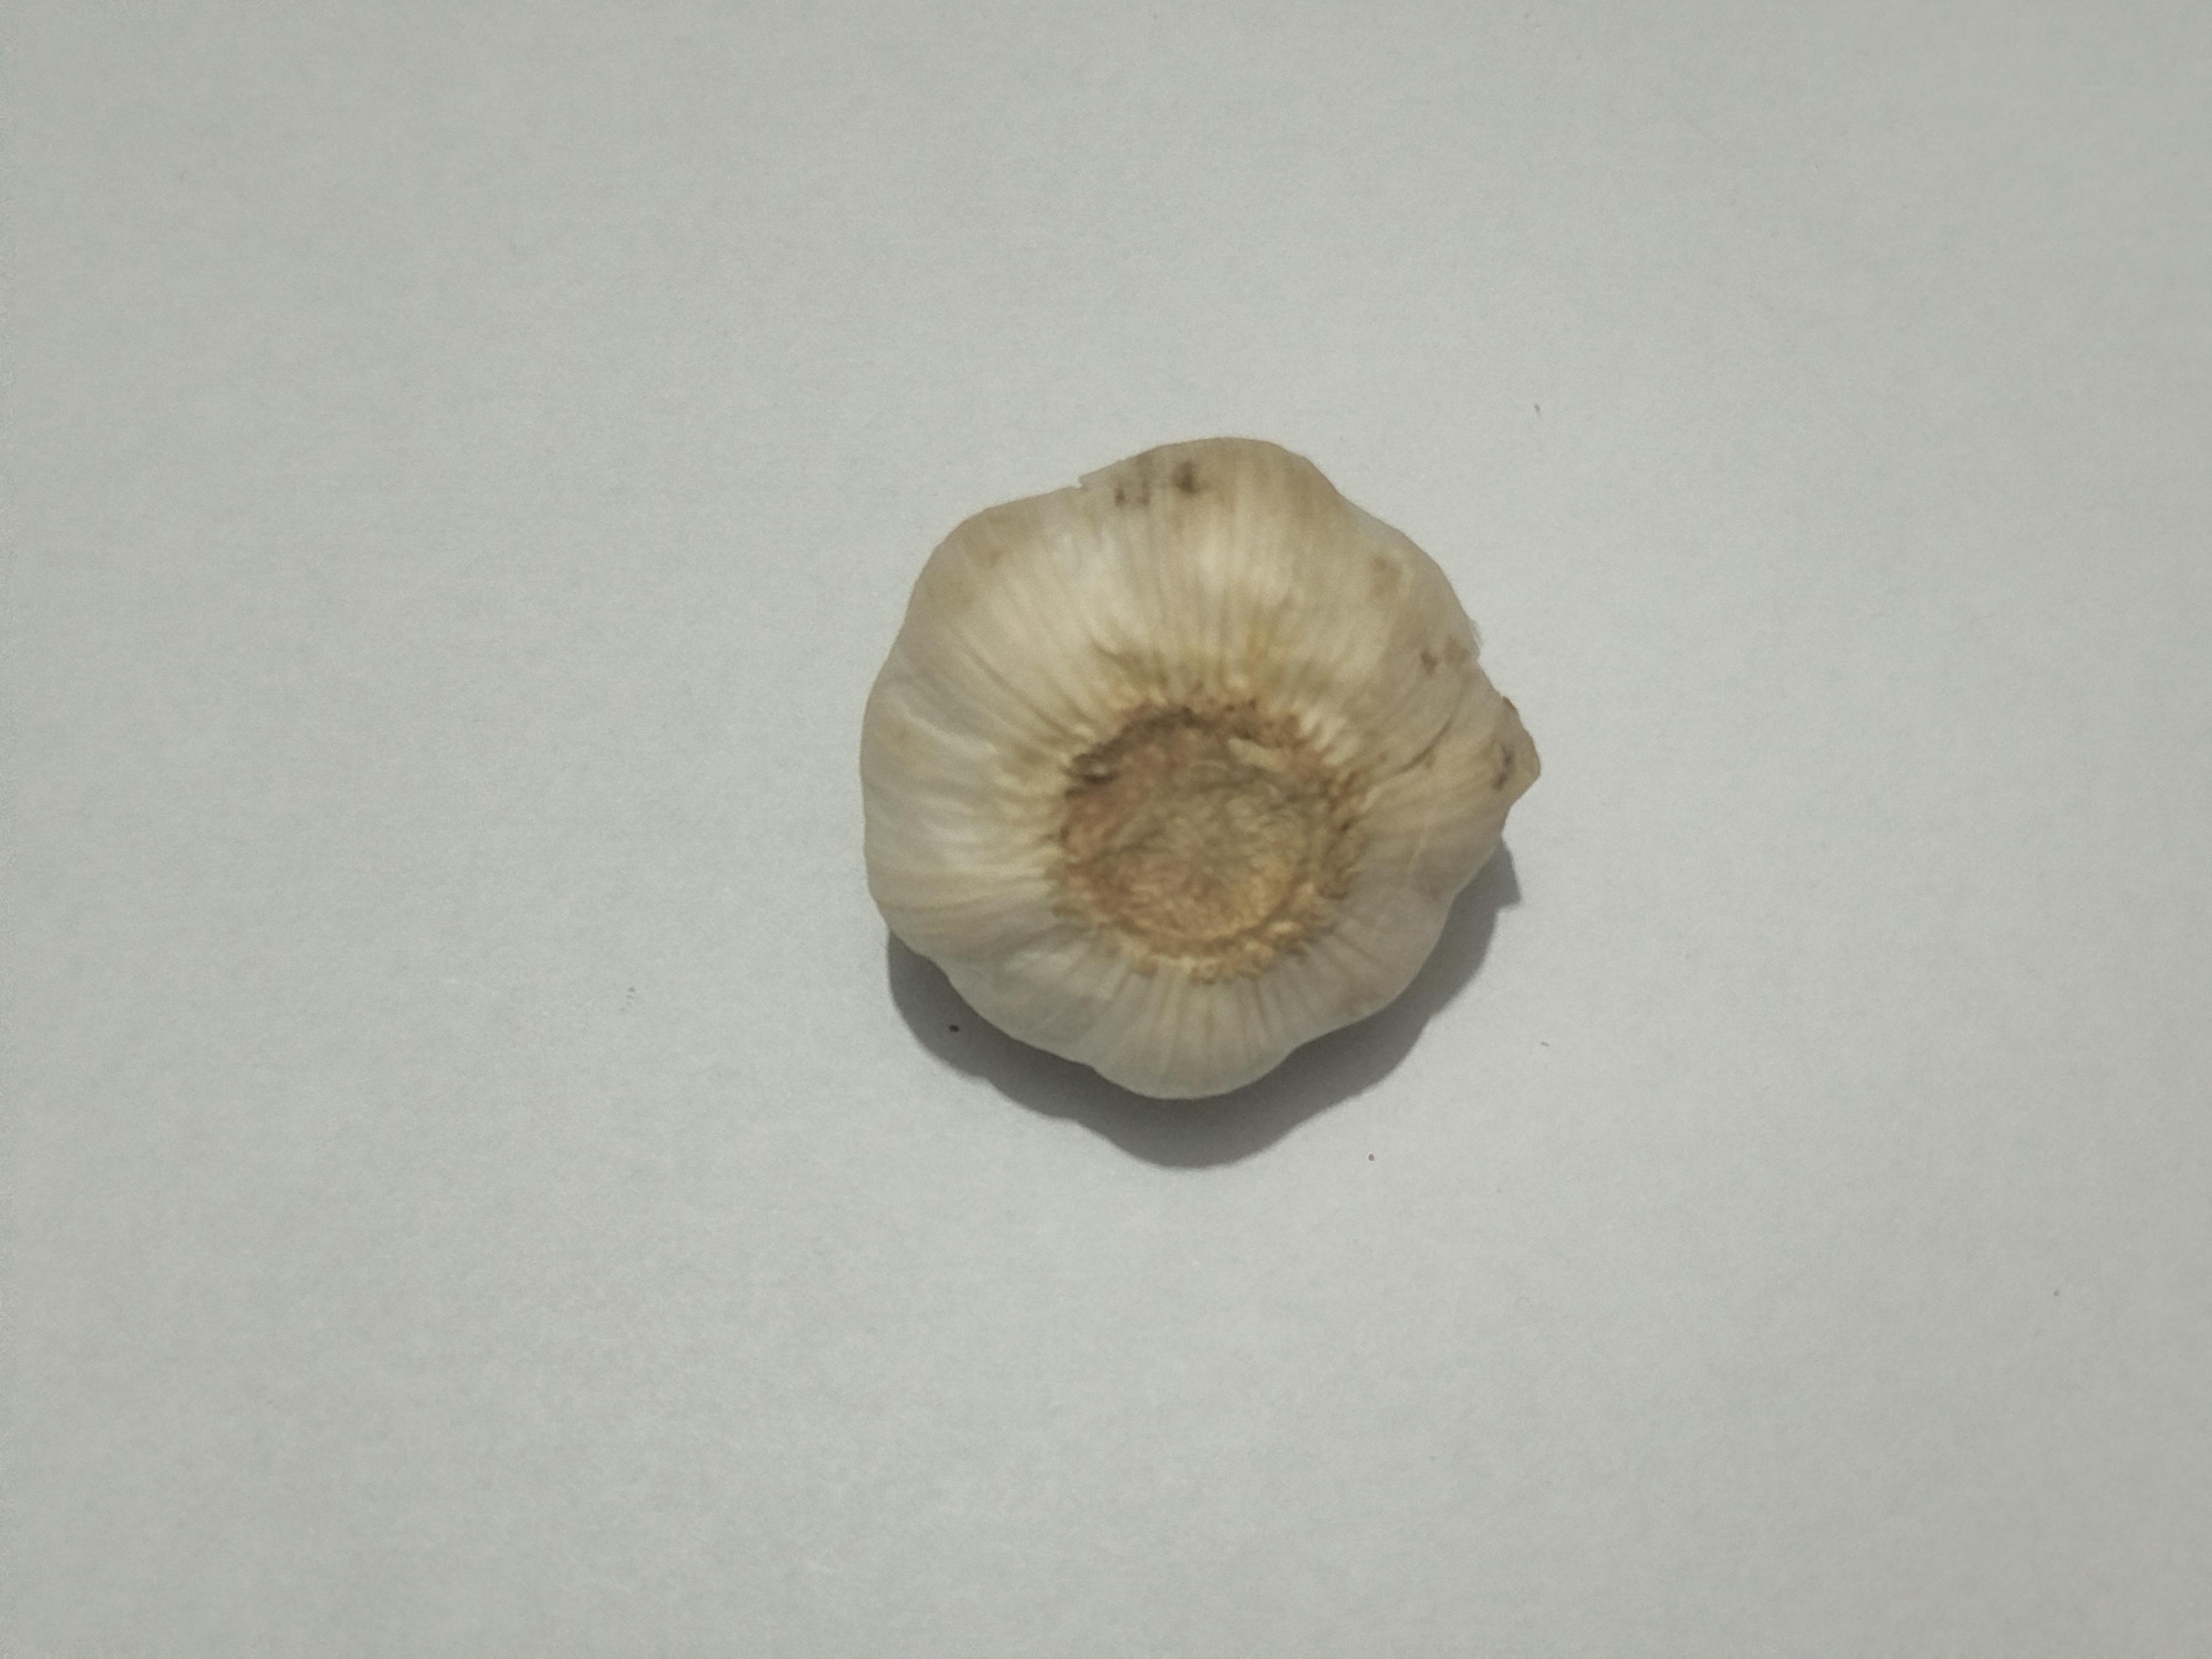
Label: Garlic